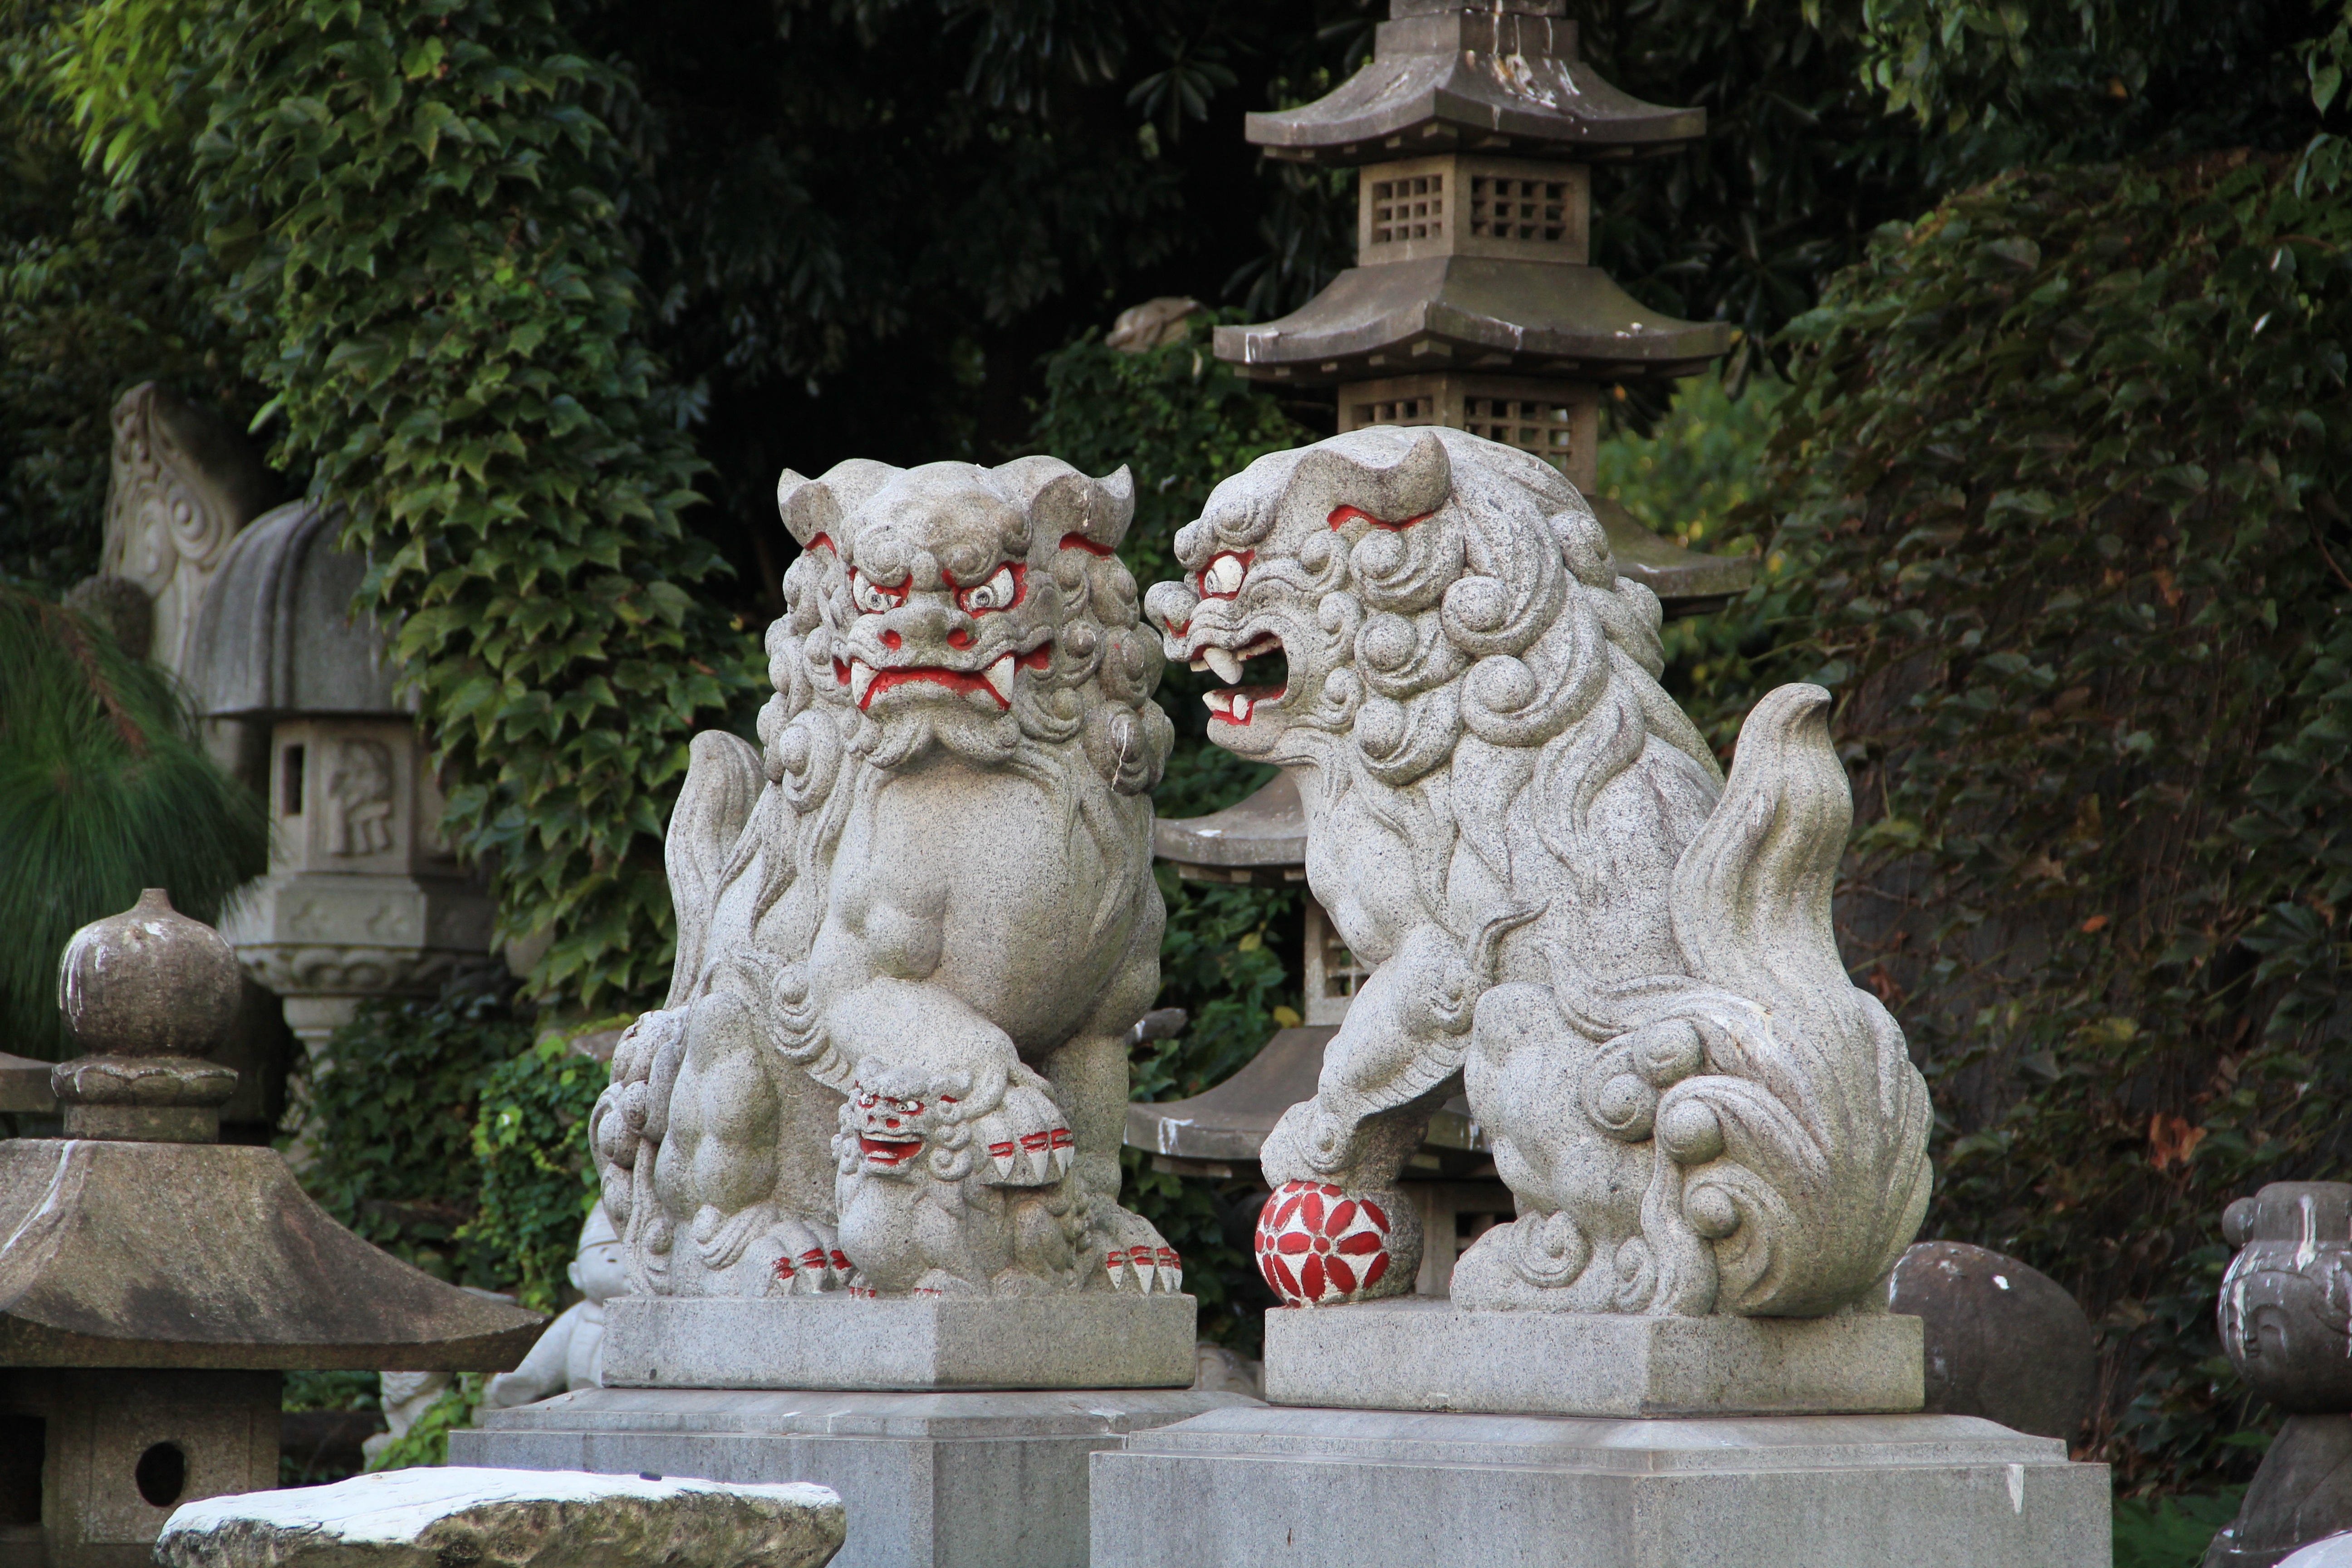
flower, dog, monument, statue, garden, sculpture, art, temple, shrine, carving, water feature, guardian dogs, stone carving, shisa, okinawan mythology, lion dogs, okinawan culture